Ćelije Monastery

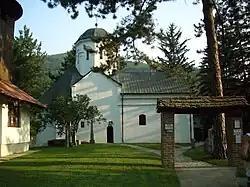
Ćelije Monastery – old church

The Ćelije Monastery ( is a Serbian Orthodox monastery dedicated to St. Archangel Michael. It was founded in the late 13th century. Today, monastery is surrounded with tall trees, so cannot be seen from far.